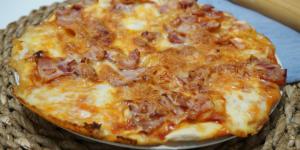
masa de pizza con cerveza